Dany Mota

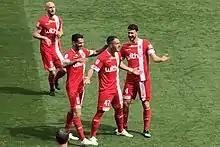
Mota celebrating with his teammates after scoring a goal for Monza in 2022

On 18 September 2021, Mota scored his first goal of the 2021–22 season: a 30-meter shot in the 5th minute against Ternana; the match ended in a 1–1 draw. He scored braces in consecutive home games – a 3–2 win against Como and a 4–1 win against Cosenza – equalling his previous season's league goal tally of six goals on 30 November. Mota was key in helping Monza gain promotion to the Serie A for the first time, scoring 12 goals and making 5 assists in 32 games throughout the season.